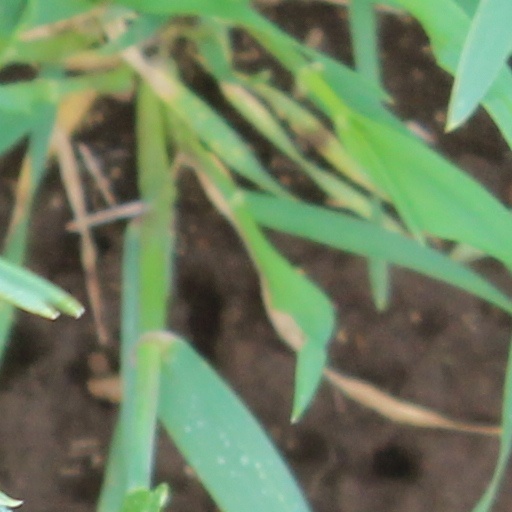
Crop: wheat